Shin Ebihara

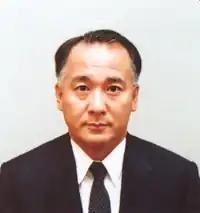

Ebihara started his diplomatic career in 1971, as quit the University of Tokyo and entered the Ministry of Foreign Affairs, and served as Deputy Director General of the Bureau of Middle Eastern and African Affairs, Director General of the Bureau of North American Affairs, and Executive Secretary to the Prime Minister.